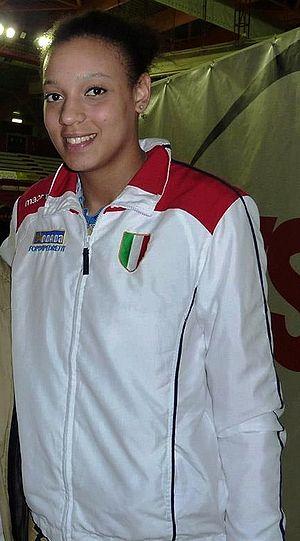
Valentina Diouf est une joueuse italienne de volley-ball née le 10 janvier 1993 à Milan. Elle mesure 2,02 m et joue au poste d'attaquante. Son père est originaire du Sénégal.
L'équipe d'Italie de volley-ball féminin est composée des meilleurs joueuses italiennes sélectionnées par la Fédération Italienne de Volley-Ball. Elle est actuellement classée au 4ᵉ rang de la Fédération Internationale de Volleyball au 23 janvier 2013.